Rhode Island Route 37

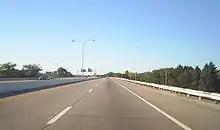
Westbound Route 37 in Cranston

In June 2006, erosion resulting from heavy rains exposed human remains near the westbound lanes of Route 37 in Cranston. Subsequent drainage improvements to the freeway led to the discovery of human remains from more than 70 individuals buried in late 19th and early 20th centuries. Archaeological research indicated that the portion of Route 37 in Cranston between Exits 2 and 3 was inadvertently constructed over a portion of the State Farm Cemetery in the 1960s. The cemetery's wooden burial markers had deteriorated by the time Route 37 was constructed, and environmental studies that would have indicated the location of the cemetery were not conducted prior to the expressway's construction. In late 2006, the remains of 71 individuals were exhumed from the site of the previous cemetery and re-interred at the State Institution Cemetery in Warwick. On July 14, 2009, RIDOT hosted a memorial service for the 71 people re-interred in Warwick.